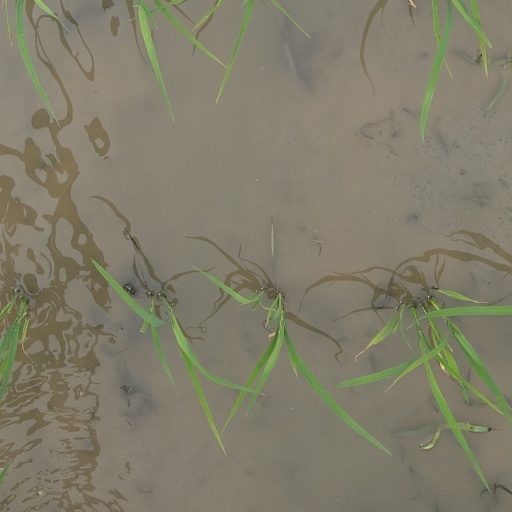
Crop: rice